Tilmàtli

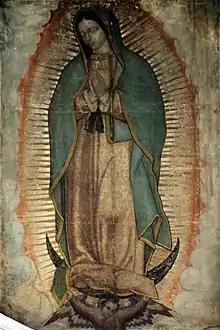

A very famous tilmàtli was that worn by Juan Diego in 1531; according to tradition, an image of the Virgin Mary as Our Lady of Guadalupe appeared on it in the presence of the bishop of Mexico City, Juan de Zumárraga. The image is preserved in the Basilica of Our Lady of Guadalupe which attracts millions of pilgrims annually.